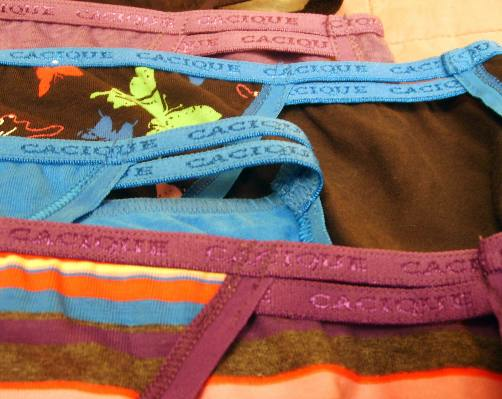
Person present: No